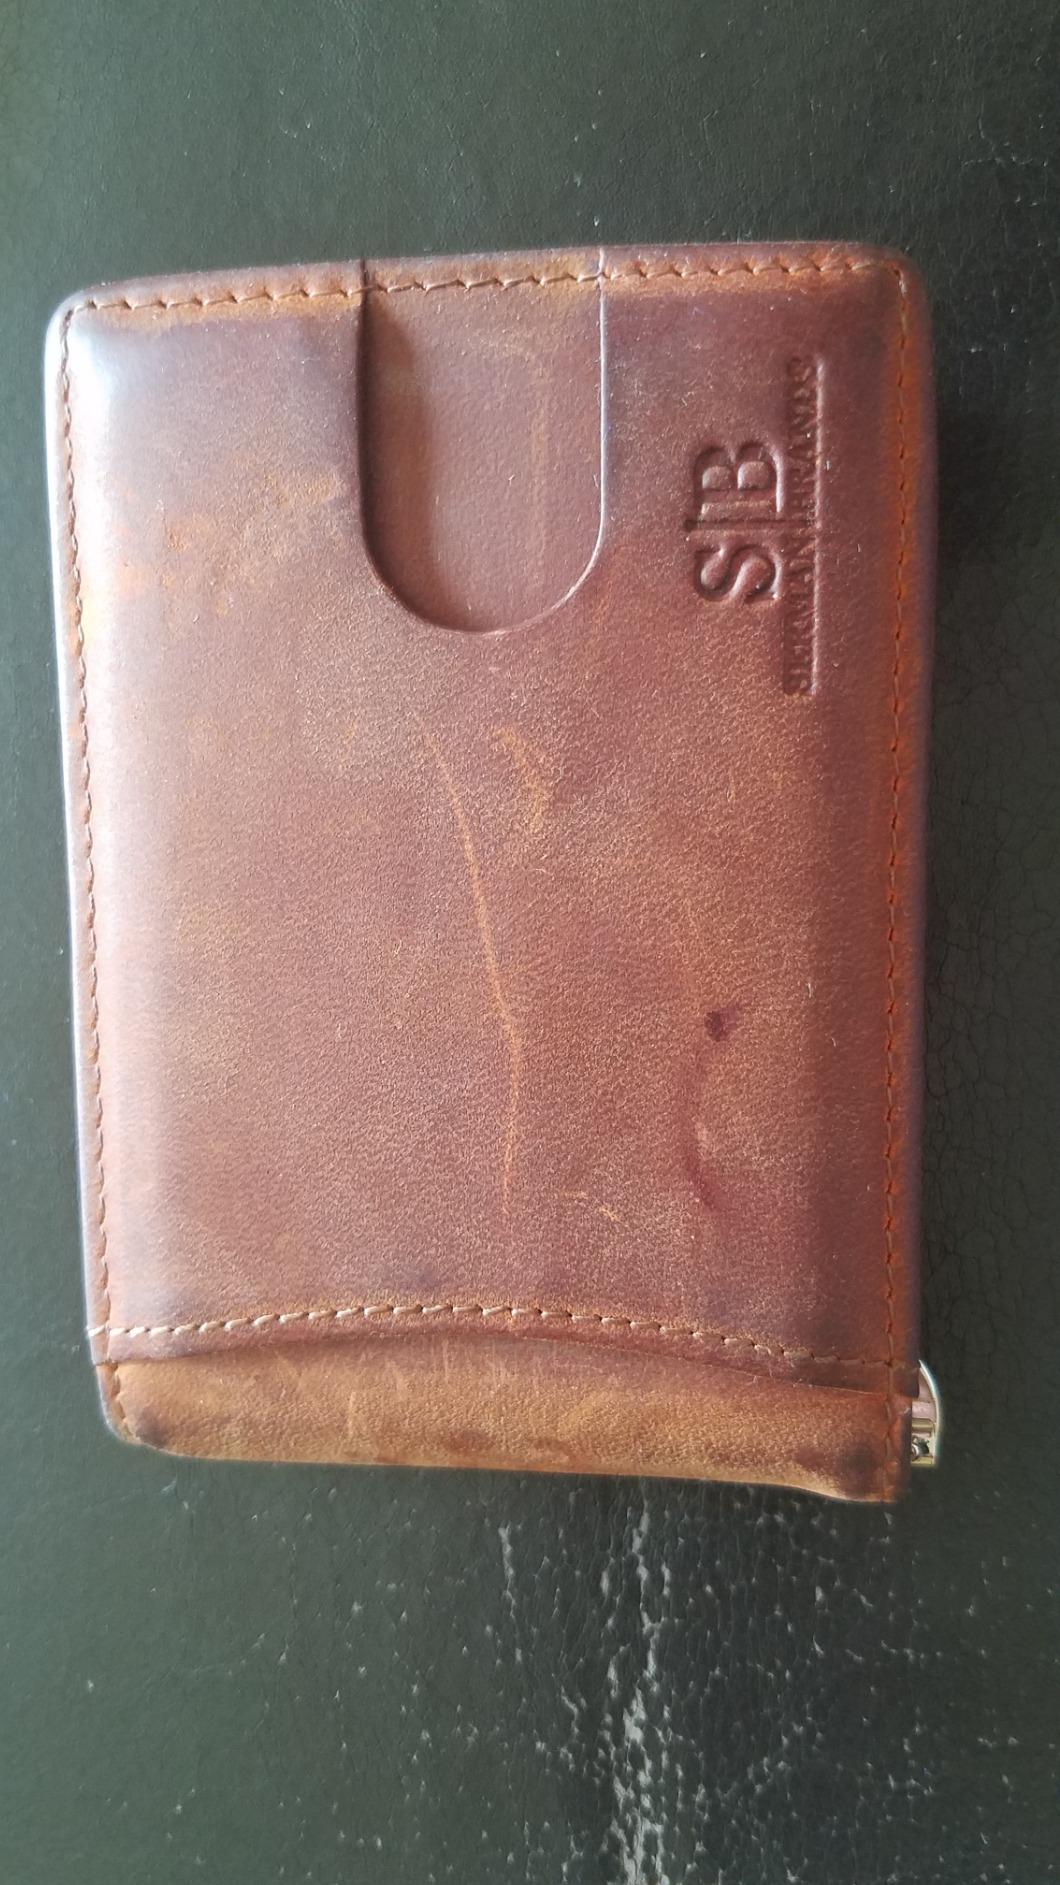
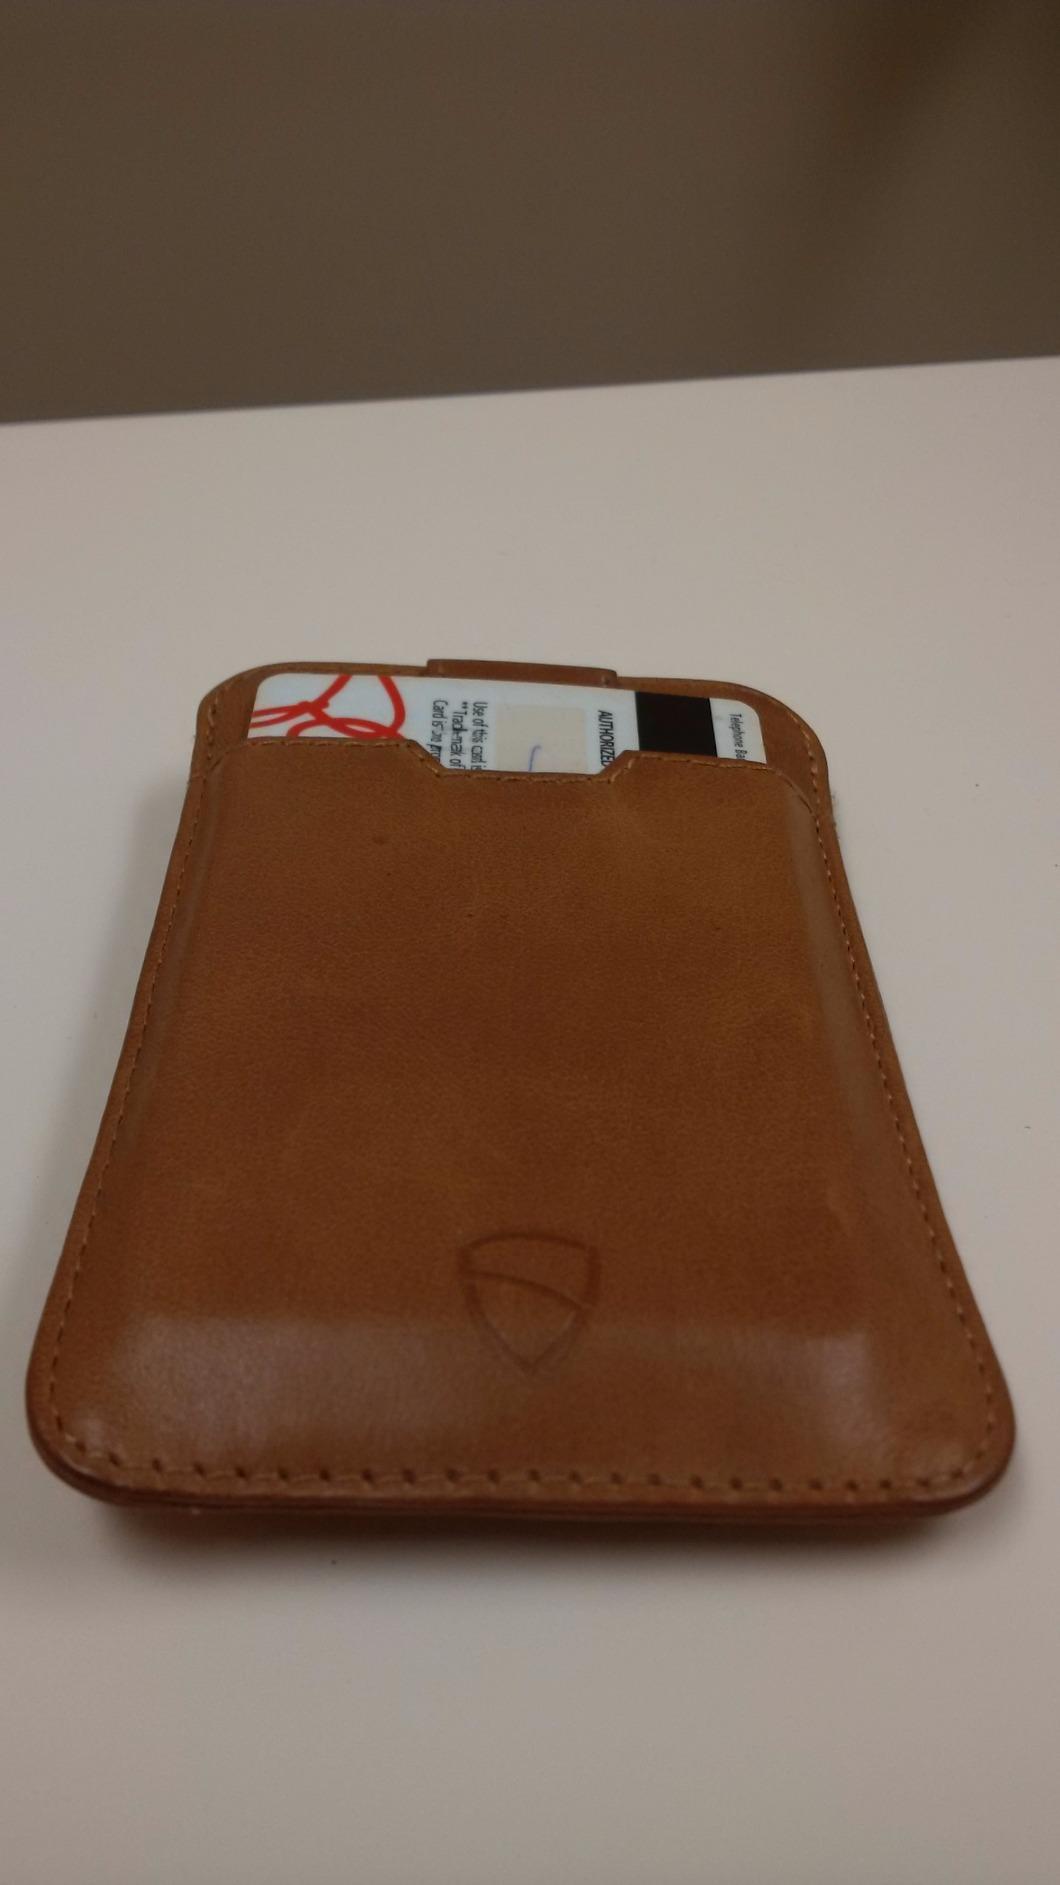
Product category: accessories_wallet
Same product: no